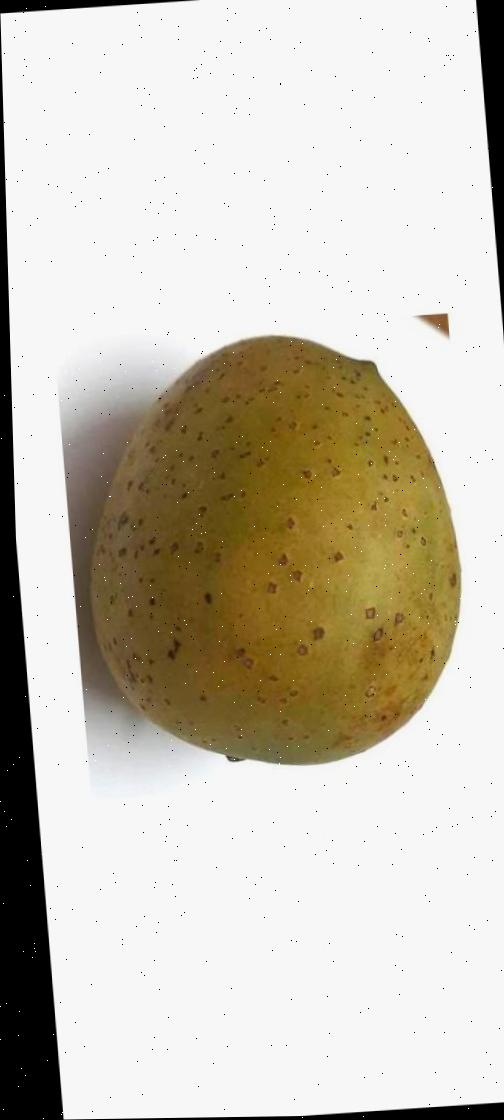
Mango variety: Gourmoti